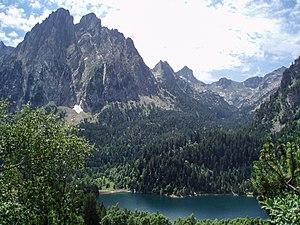
La Catalogne est une communauté autonome se trouvant au nord-est de l´Espagne, elle est officiellement considérée comme ayant une nationalité. Sa capitale et métropole est la ville de Barcelone. Elle est entourée par la Communauté valencienne au sud, l'Aragon à l'ouest, la France au nord, l'Andorre au nord-ouest, et la mer Méditerranée à l'est. Une grande partie de ses terres fait donc frontière avec la France. Elle couvre une superficie de 31 950 km². Ses langues officielles sont le catalan, l'occitan et l'espagnol ou castillan. En 2015, elle comptait 7 508 106 habitants, ce qui en faisait la deuxième communauté d'Espagne après l'Andalousie et la dixième subdivision territoriale de premier niveau administratif d'Europe au regard de la population. Elle est également la plus peuplée parmi les Pays catalans, ensemble culturel et linguistique qui la lie à la Communauté valencienne, aux îles Baléares, à la principauté d'Andorre, à la Franja aragonaise et à l'essentiel du département français des Pyrénées-Orientales.
Le lac Saint-Maurice est un lac pyrénéen d'origine glaciaire situé dans le parc national d'Aigüestortes et lac Saint-Maurice en Espagne. Administrativement, il fait partie de la commune d'Espot.